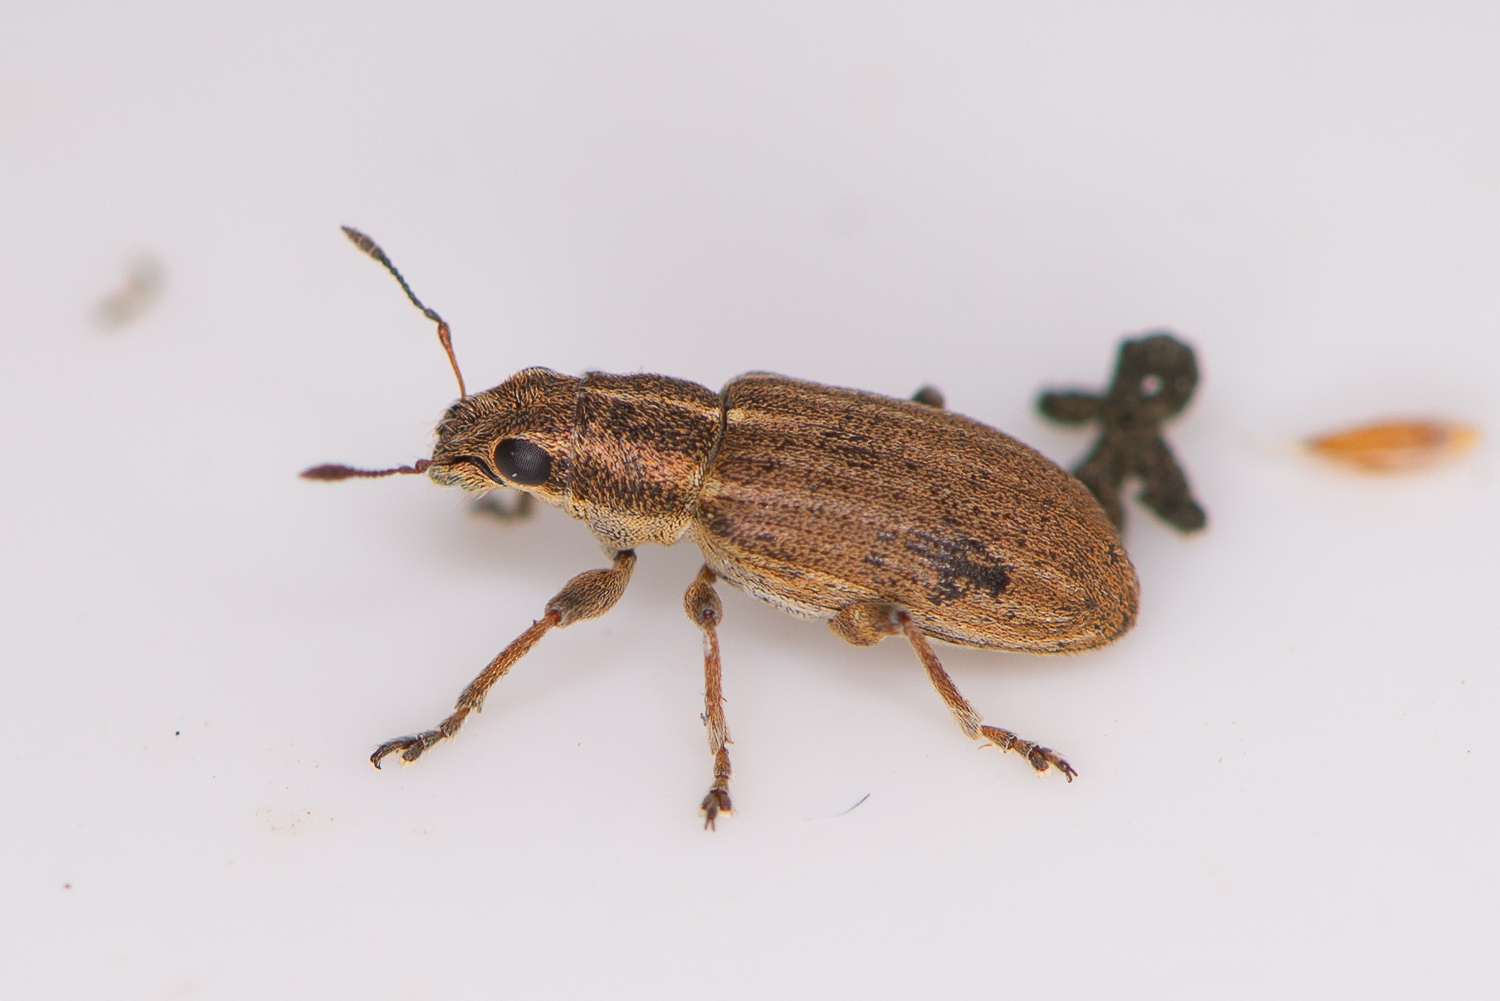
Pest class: pea_leaf_weevil